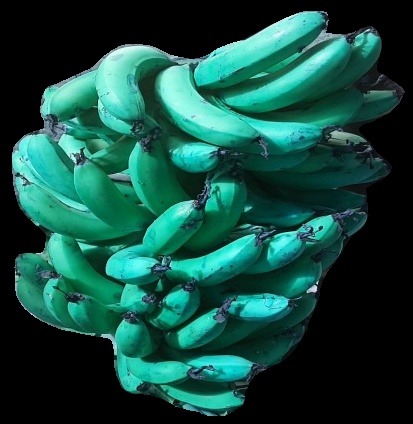
Variety: pachbale
Grade: grade3